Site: brandenburg
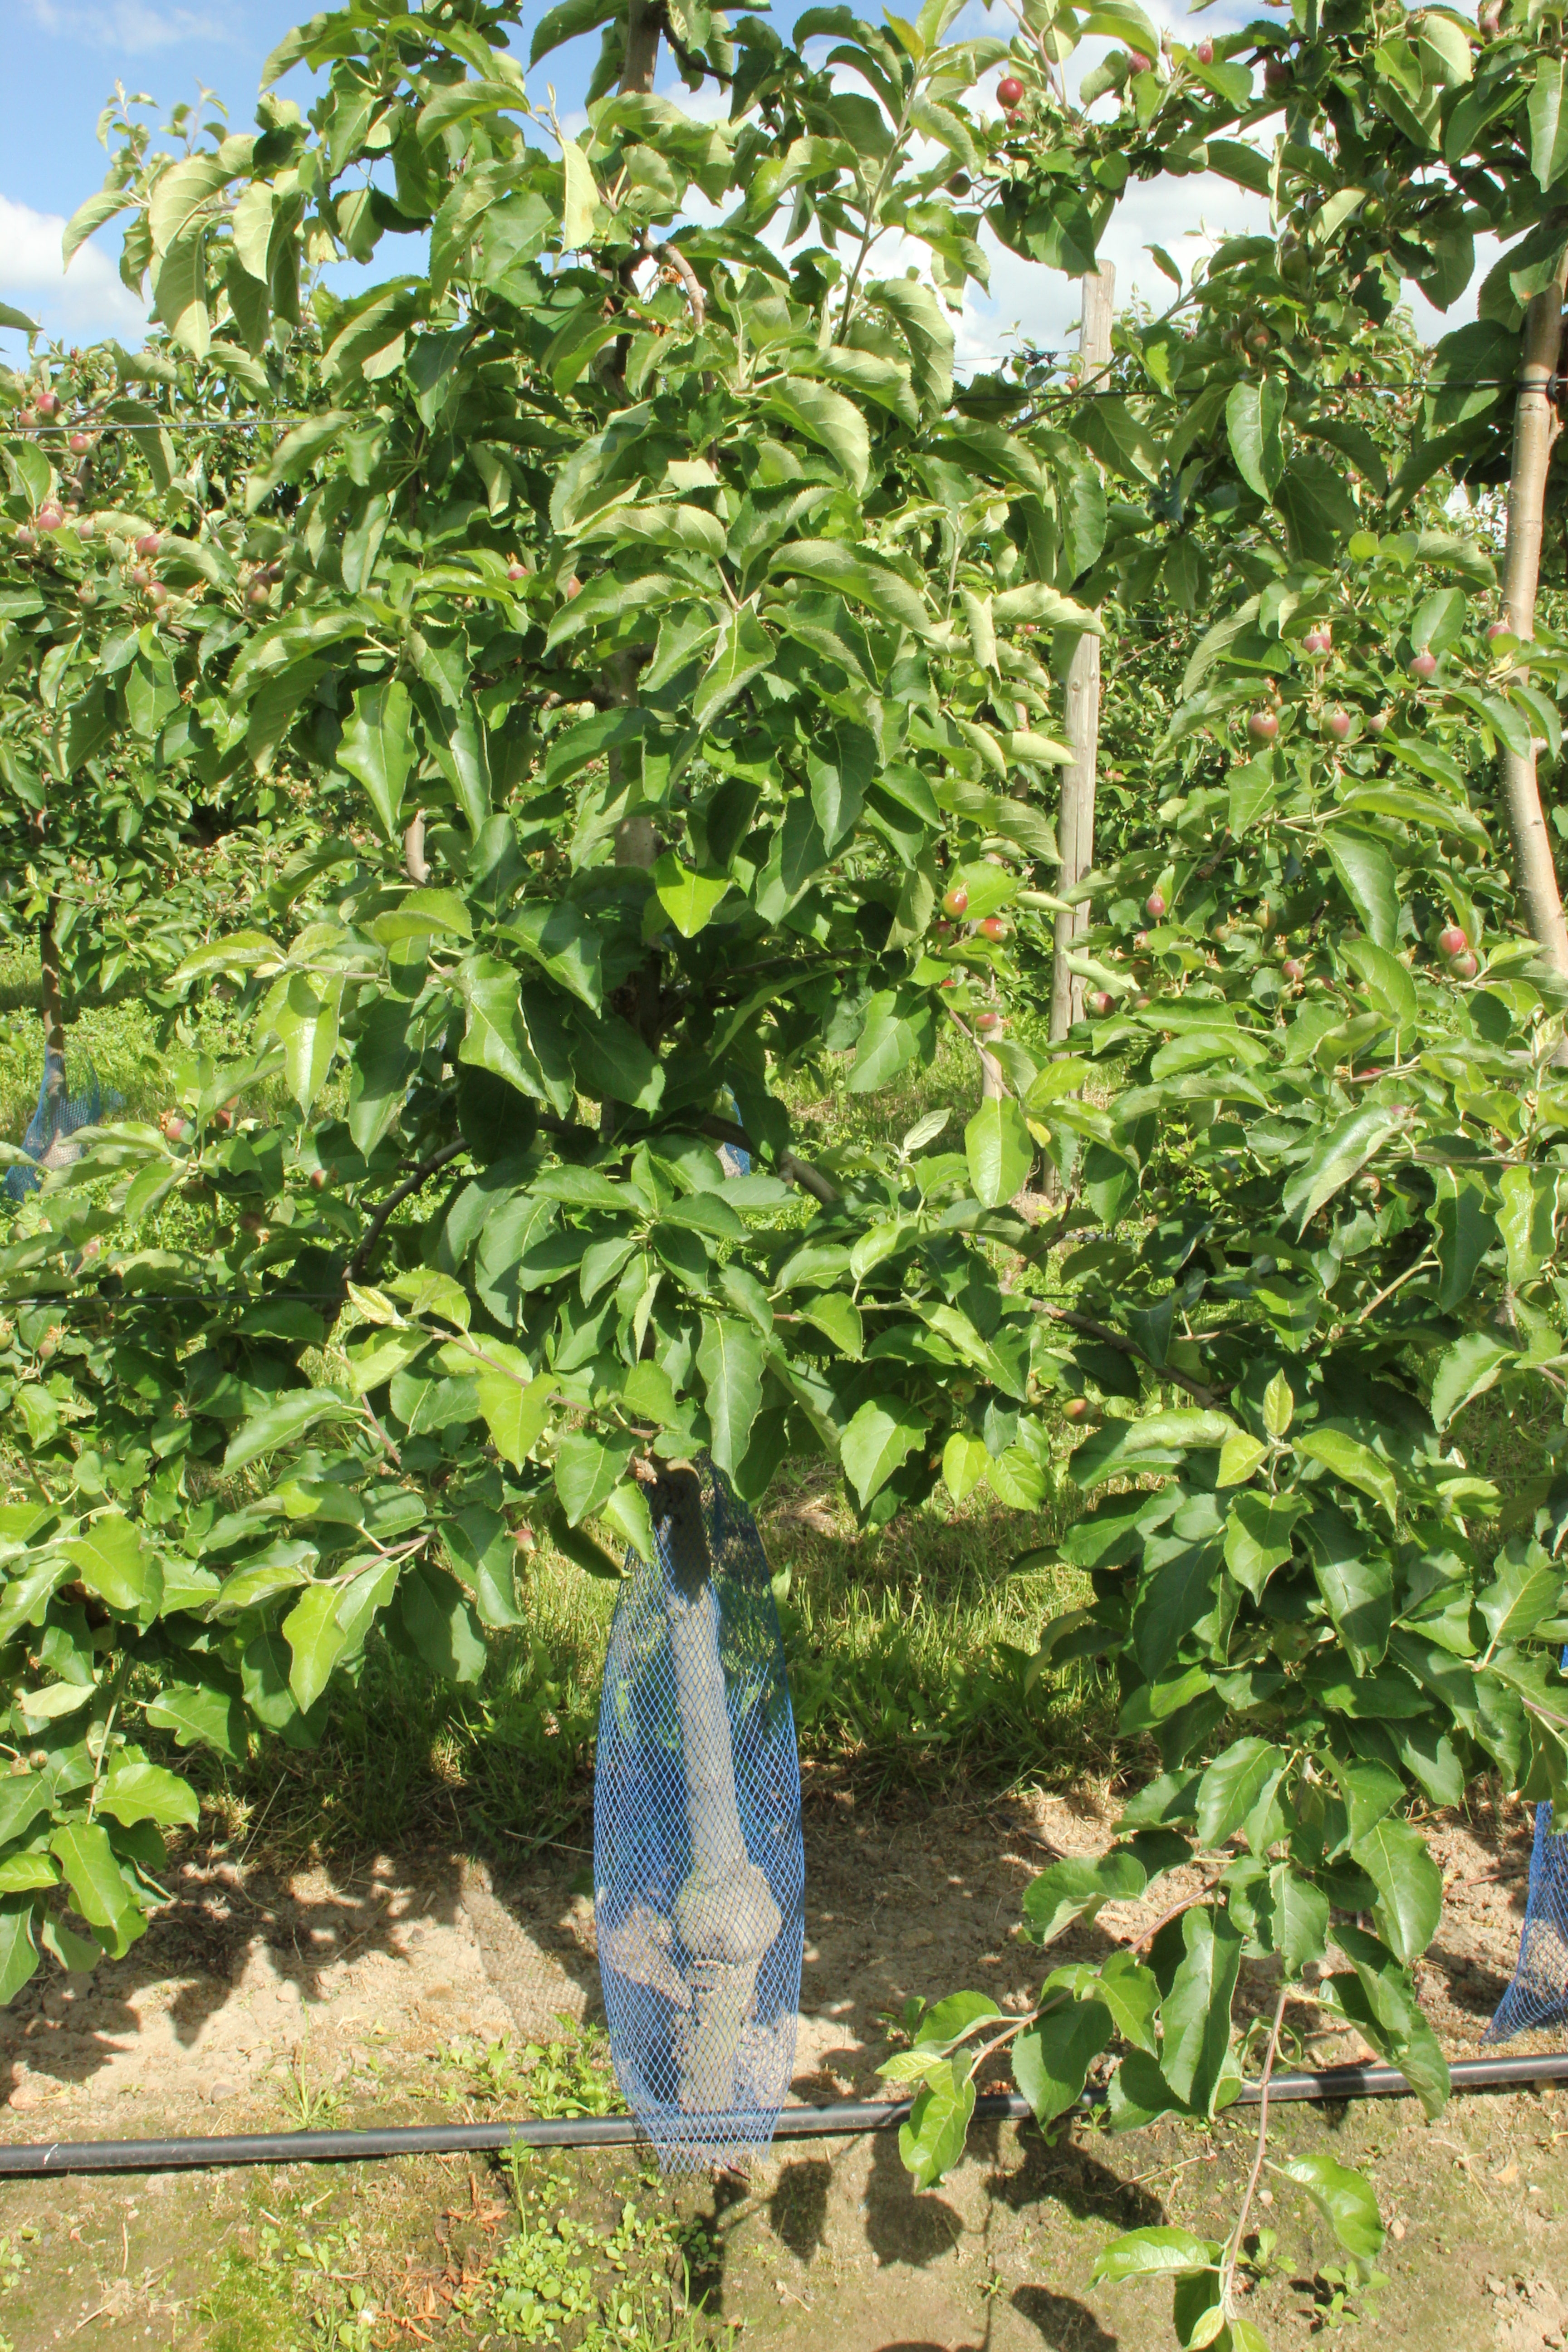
Growth stage (BBCH 72): Development of fruit